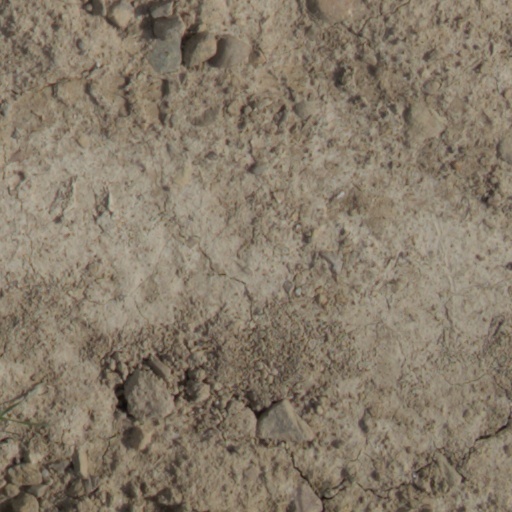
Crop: wheat